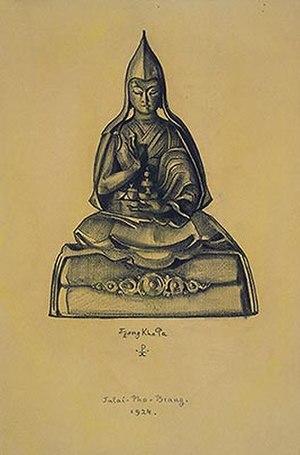
Nicolas Roerich, né le 27 septembre 1874 à Saint-Pétersbourg et mort le 13 décembre 1947 à Naggar dans l'Himachal Pradesh, nom parfois traduit sous le nom de Nikolai Konstantinovitch Rerikh, est un peintre symboliste russe.
Tsongkhapa, Lama Tsong Khapa ou Je Tsongkhapa, de son nom religieux Lobsang Dragpa, né à Tsongkha sur le site du futur monastère de Kumbum dans l'Amdo, une province du Tibet du nord est, fut un érudit, un professeur vénéré et le fondateur de la branche Guéloug du bouddhisme tibétain.